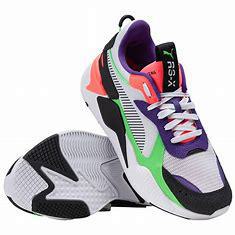
Brand: Puma
Model: Rs